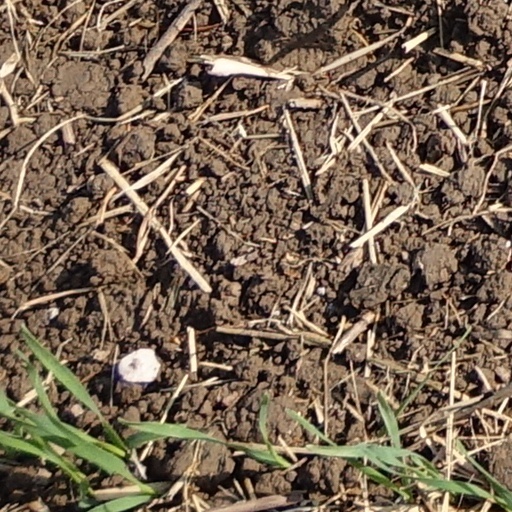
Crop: wheat